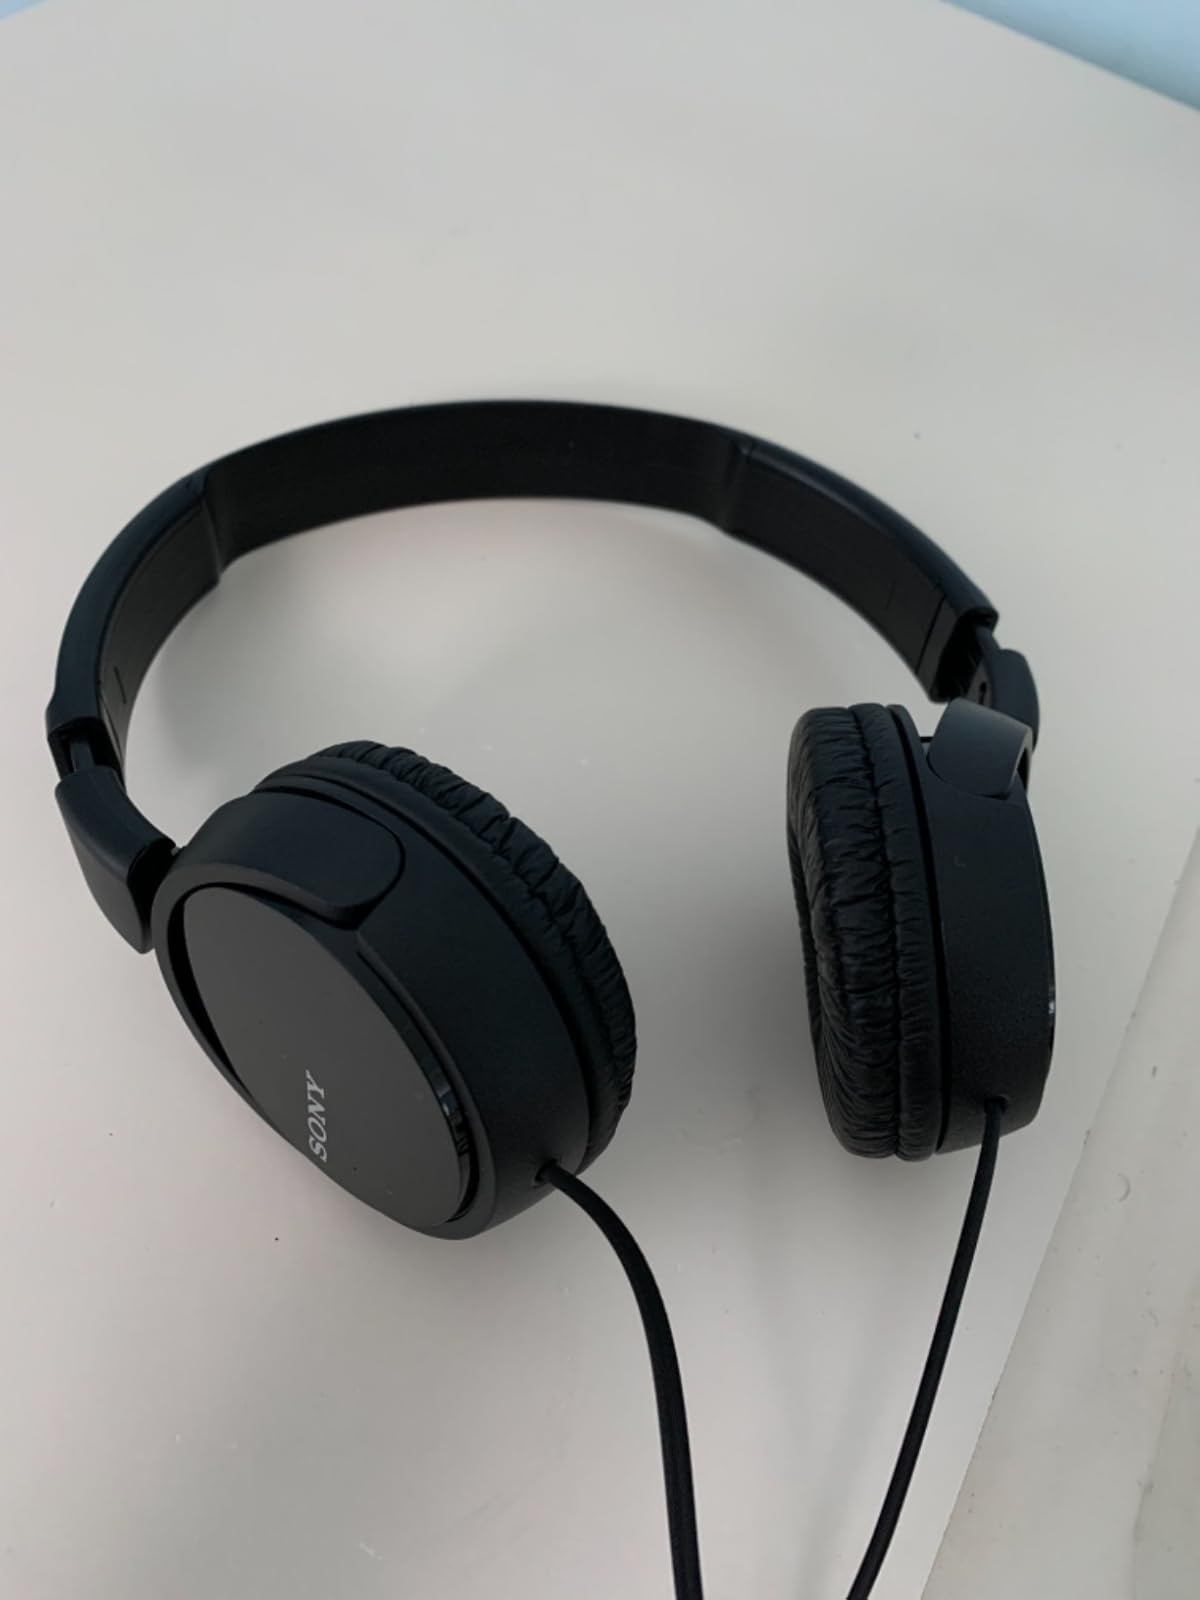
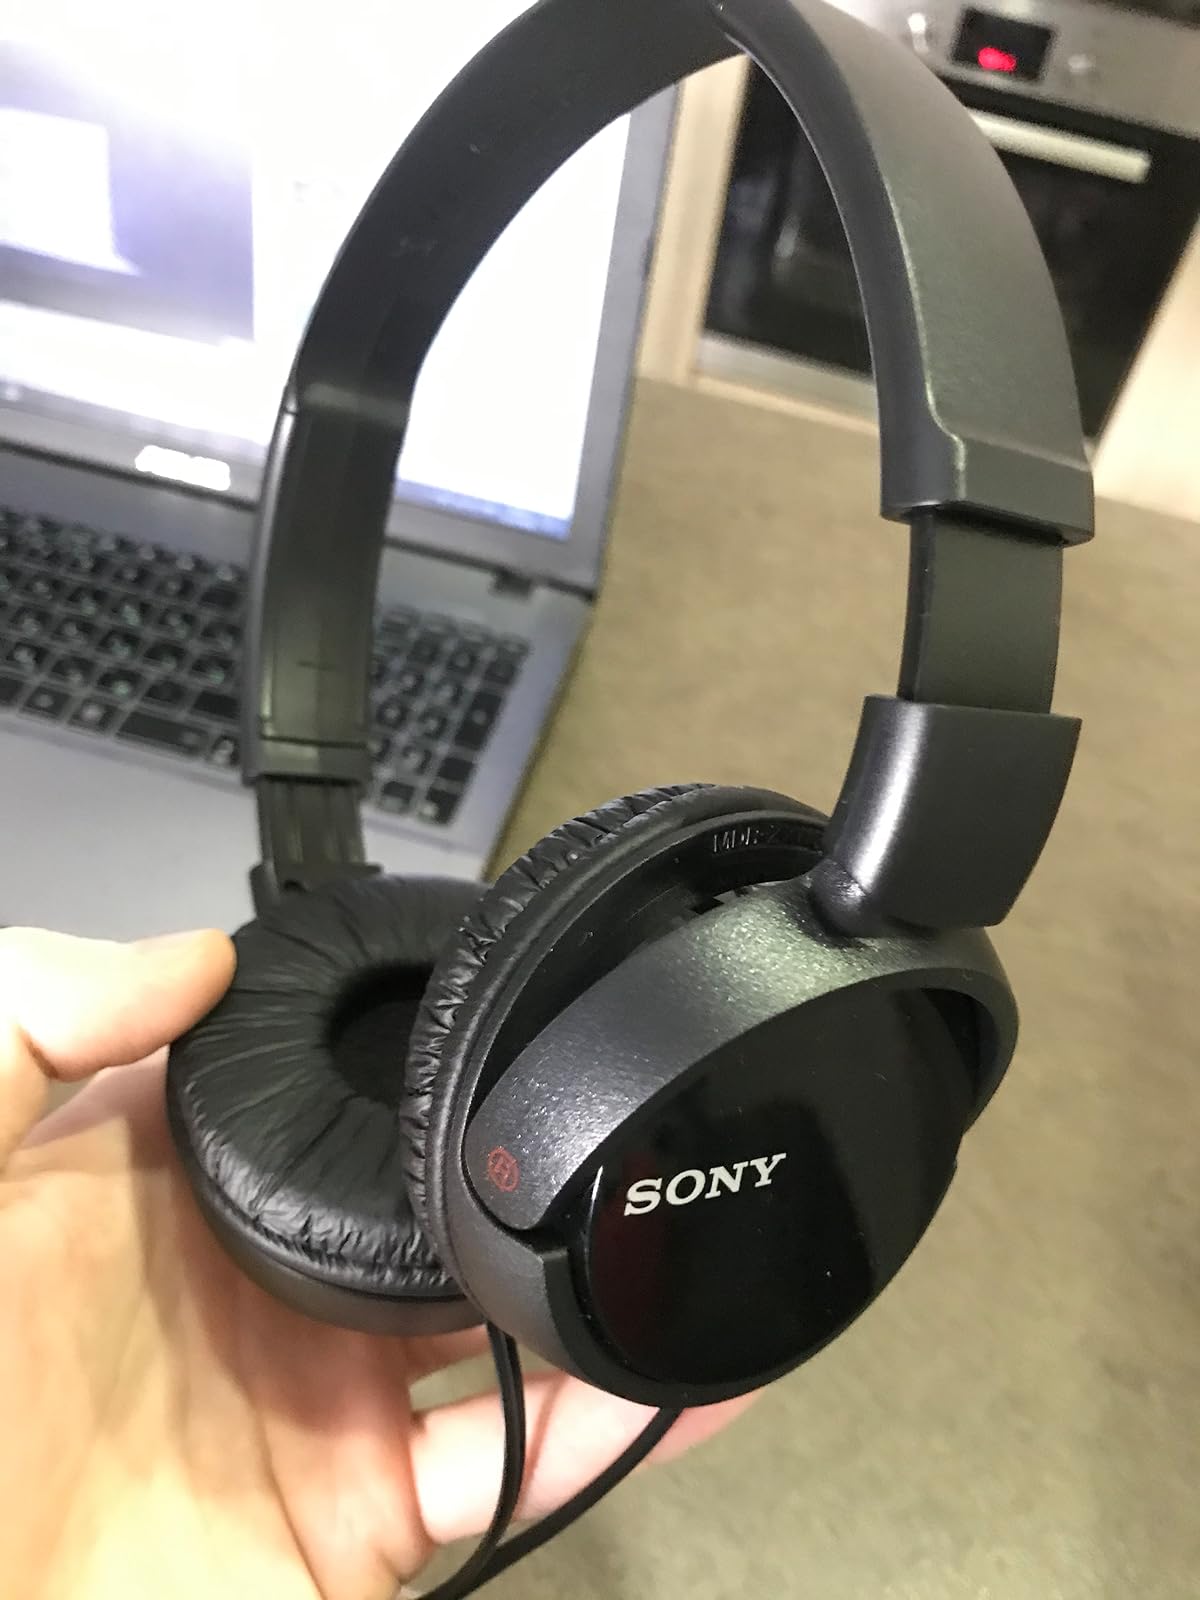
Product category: headphones
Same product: yes